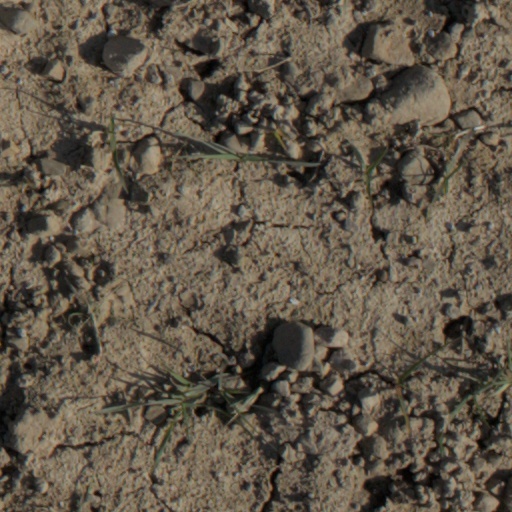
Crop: wheat